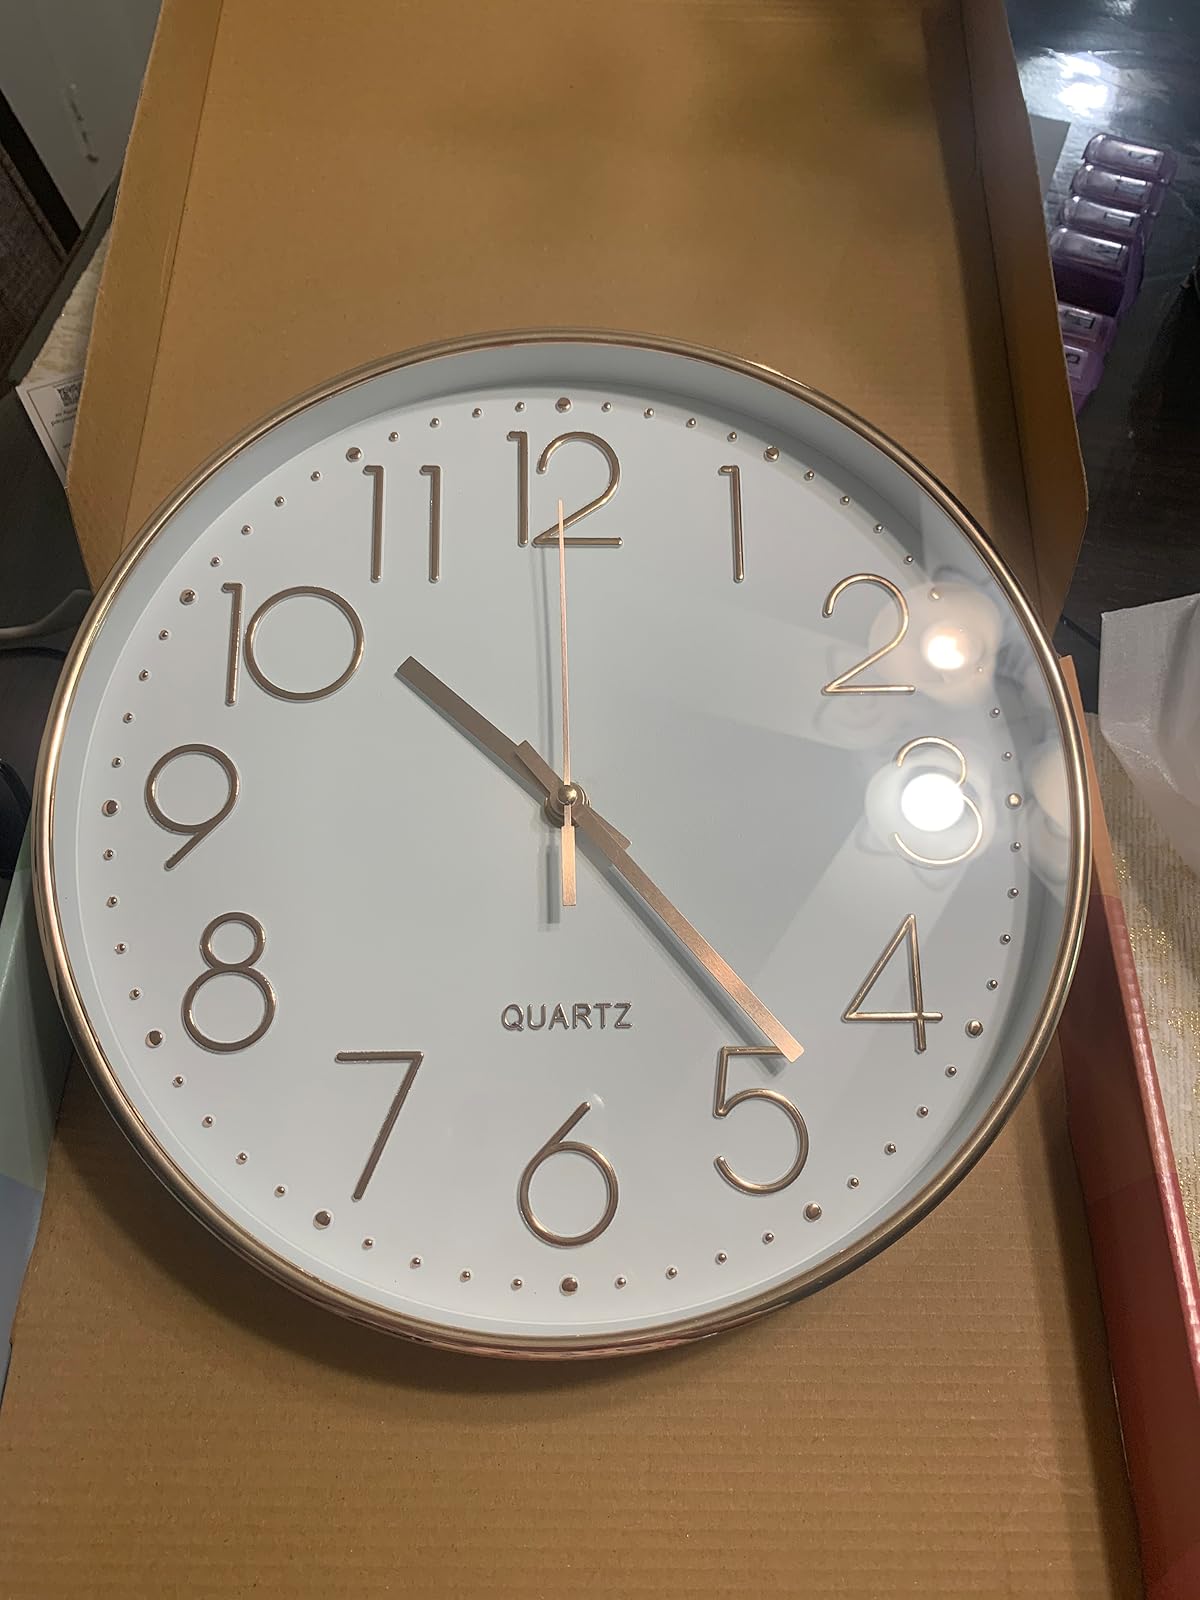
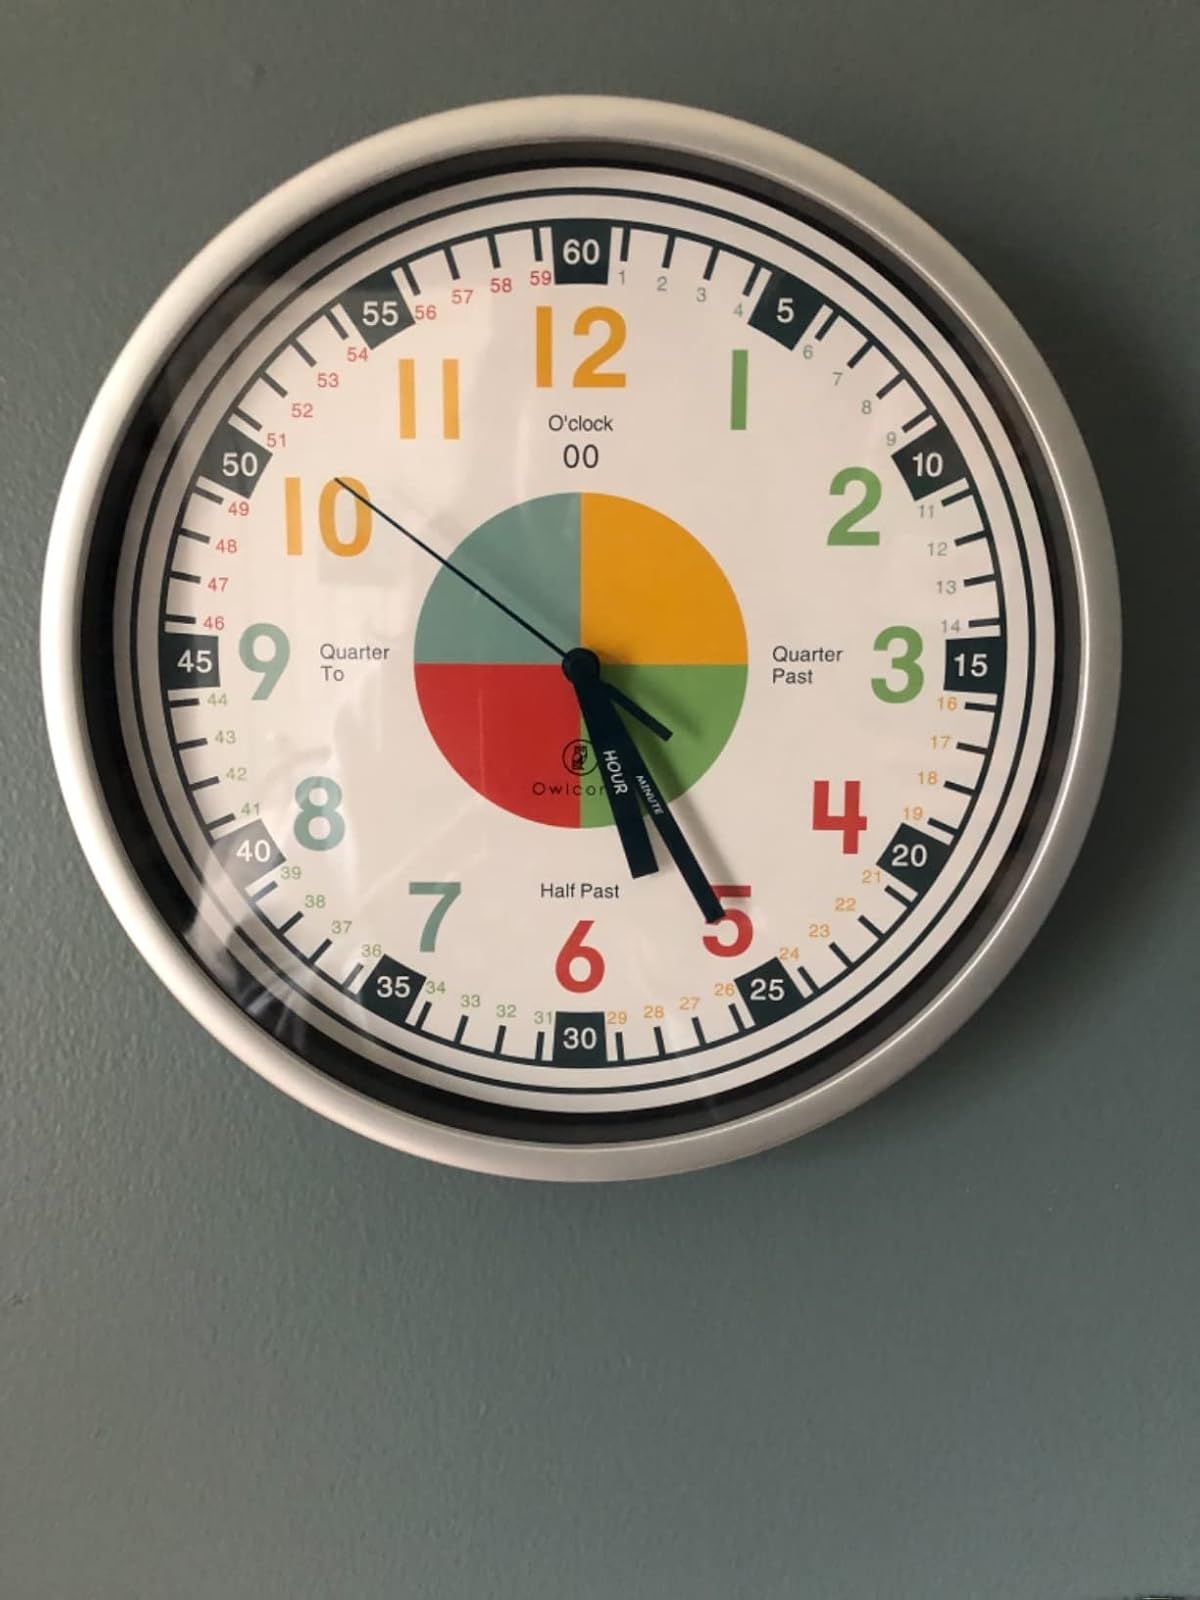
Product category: clock
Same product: no